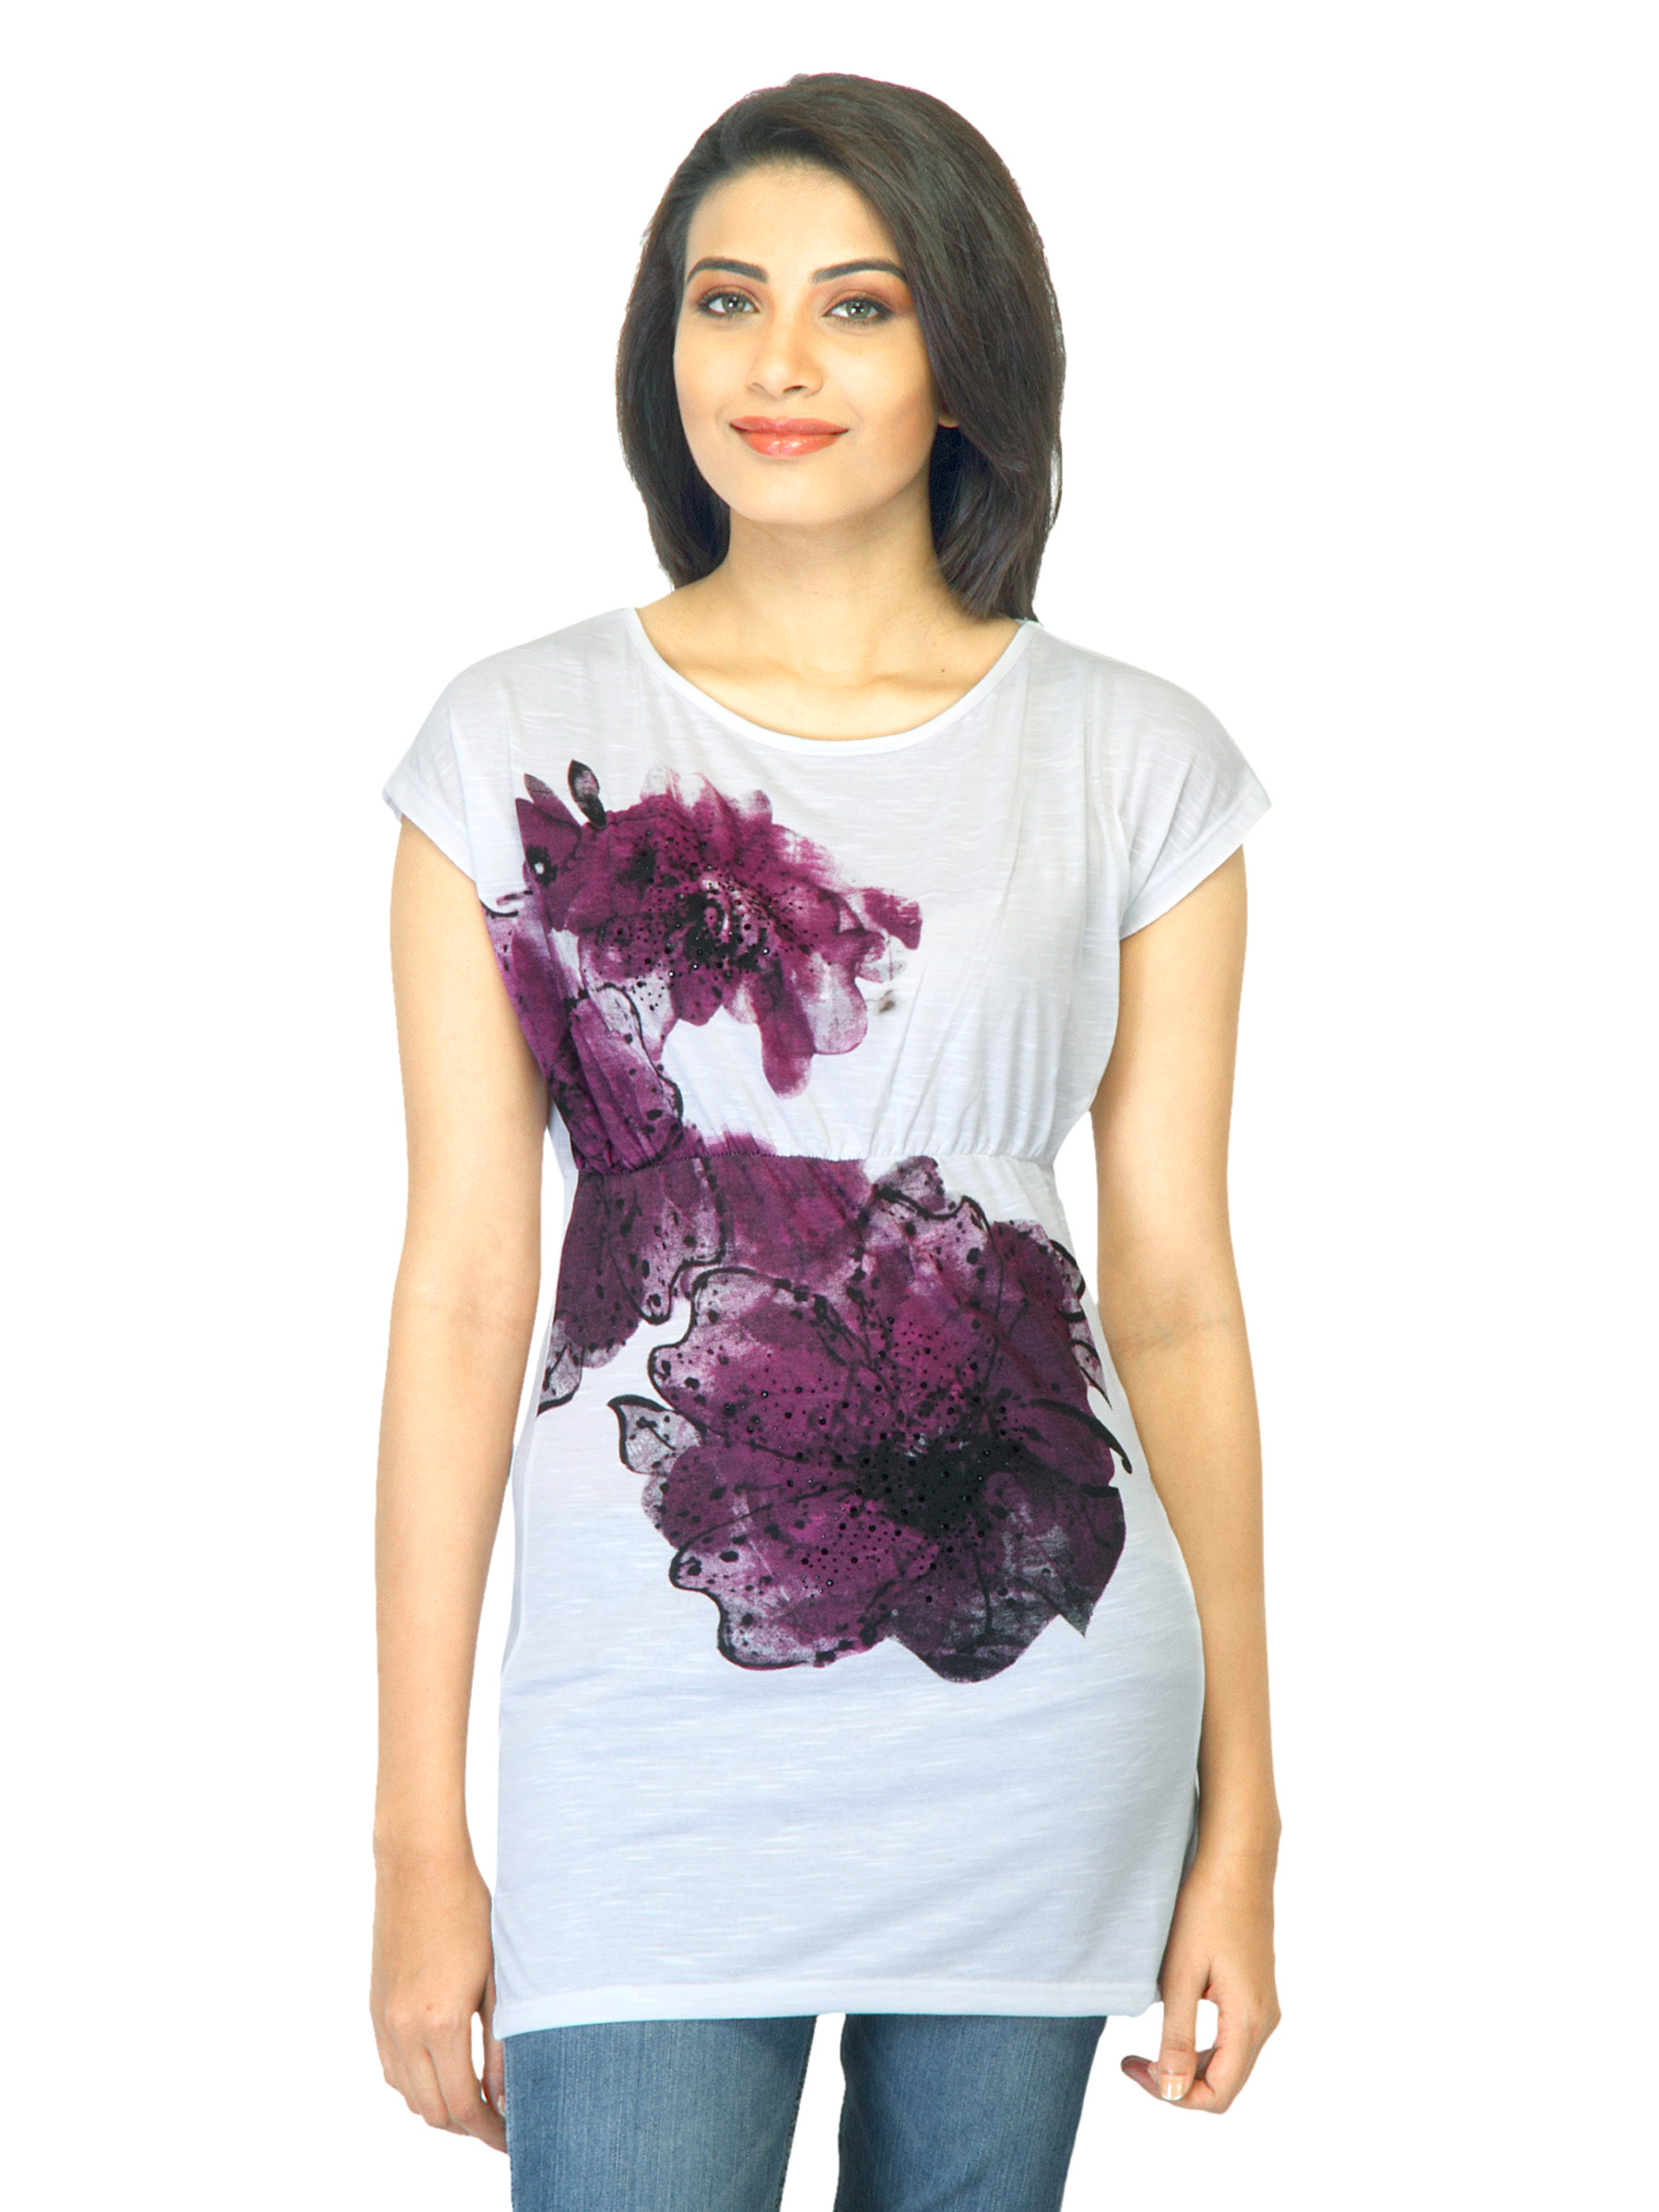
Jealous 21 Women Printed White Top
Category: Apparel / Topwear / Tops
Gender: Women
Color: White
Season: Summer 2012
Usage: Casual